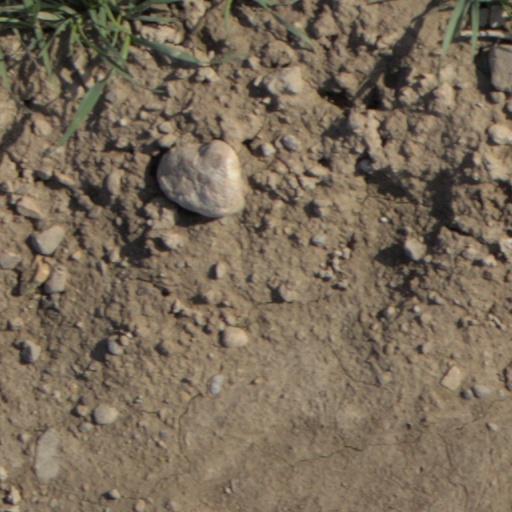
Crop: wheat